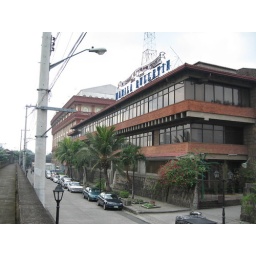
The office of the Manila Bulletin in Intramuros. Manila Bulletin is one of the leading Philippine newspapers. The building to the left is the new one.